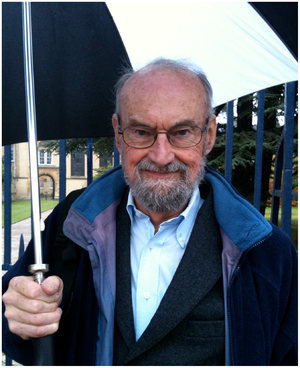
Sir Edwin Mellor Southern, né le 7 juin 1938 à Burnley, est un biologiste et professeur de biologie moléculaire britannique. Il est crédité de l'invention du Southern blot, une procédure de laboratoire maintenant commune.